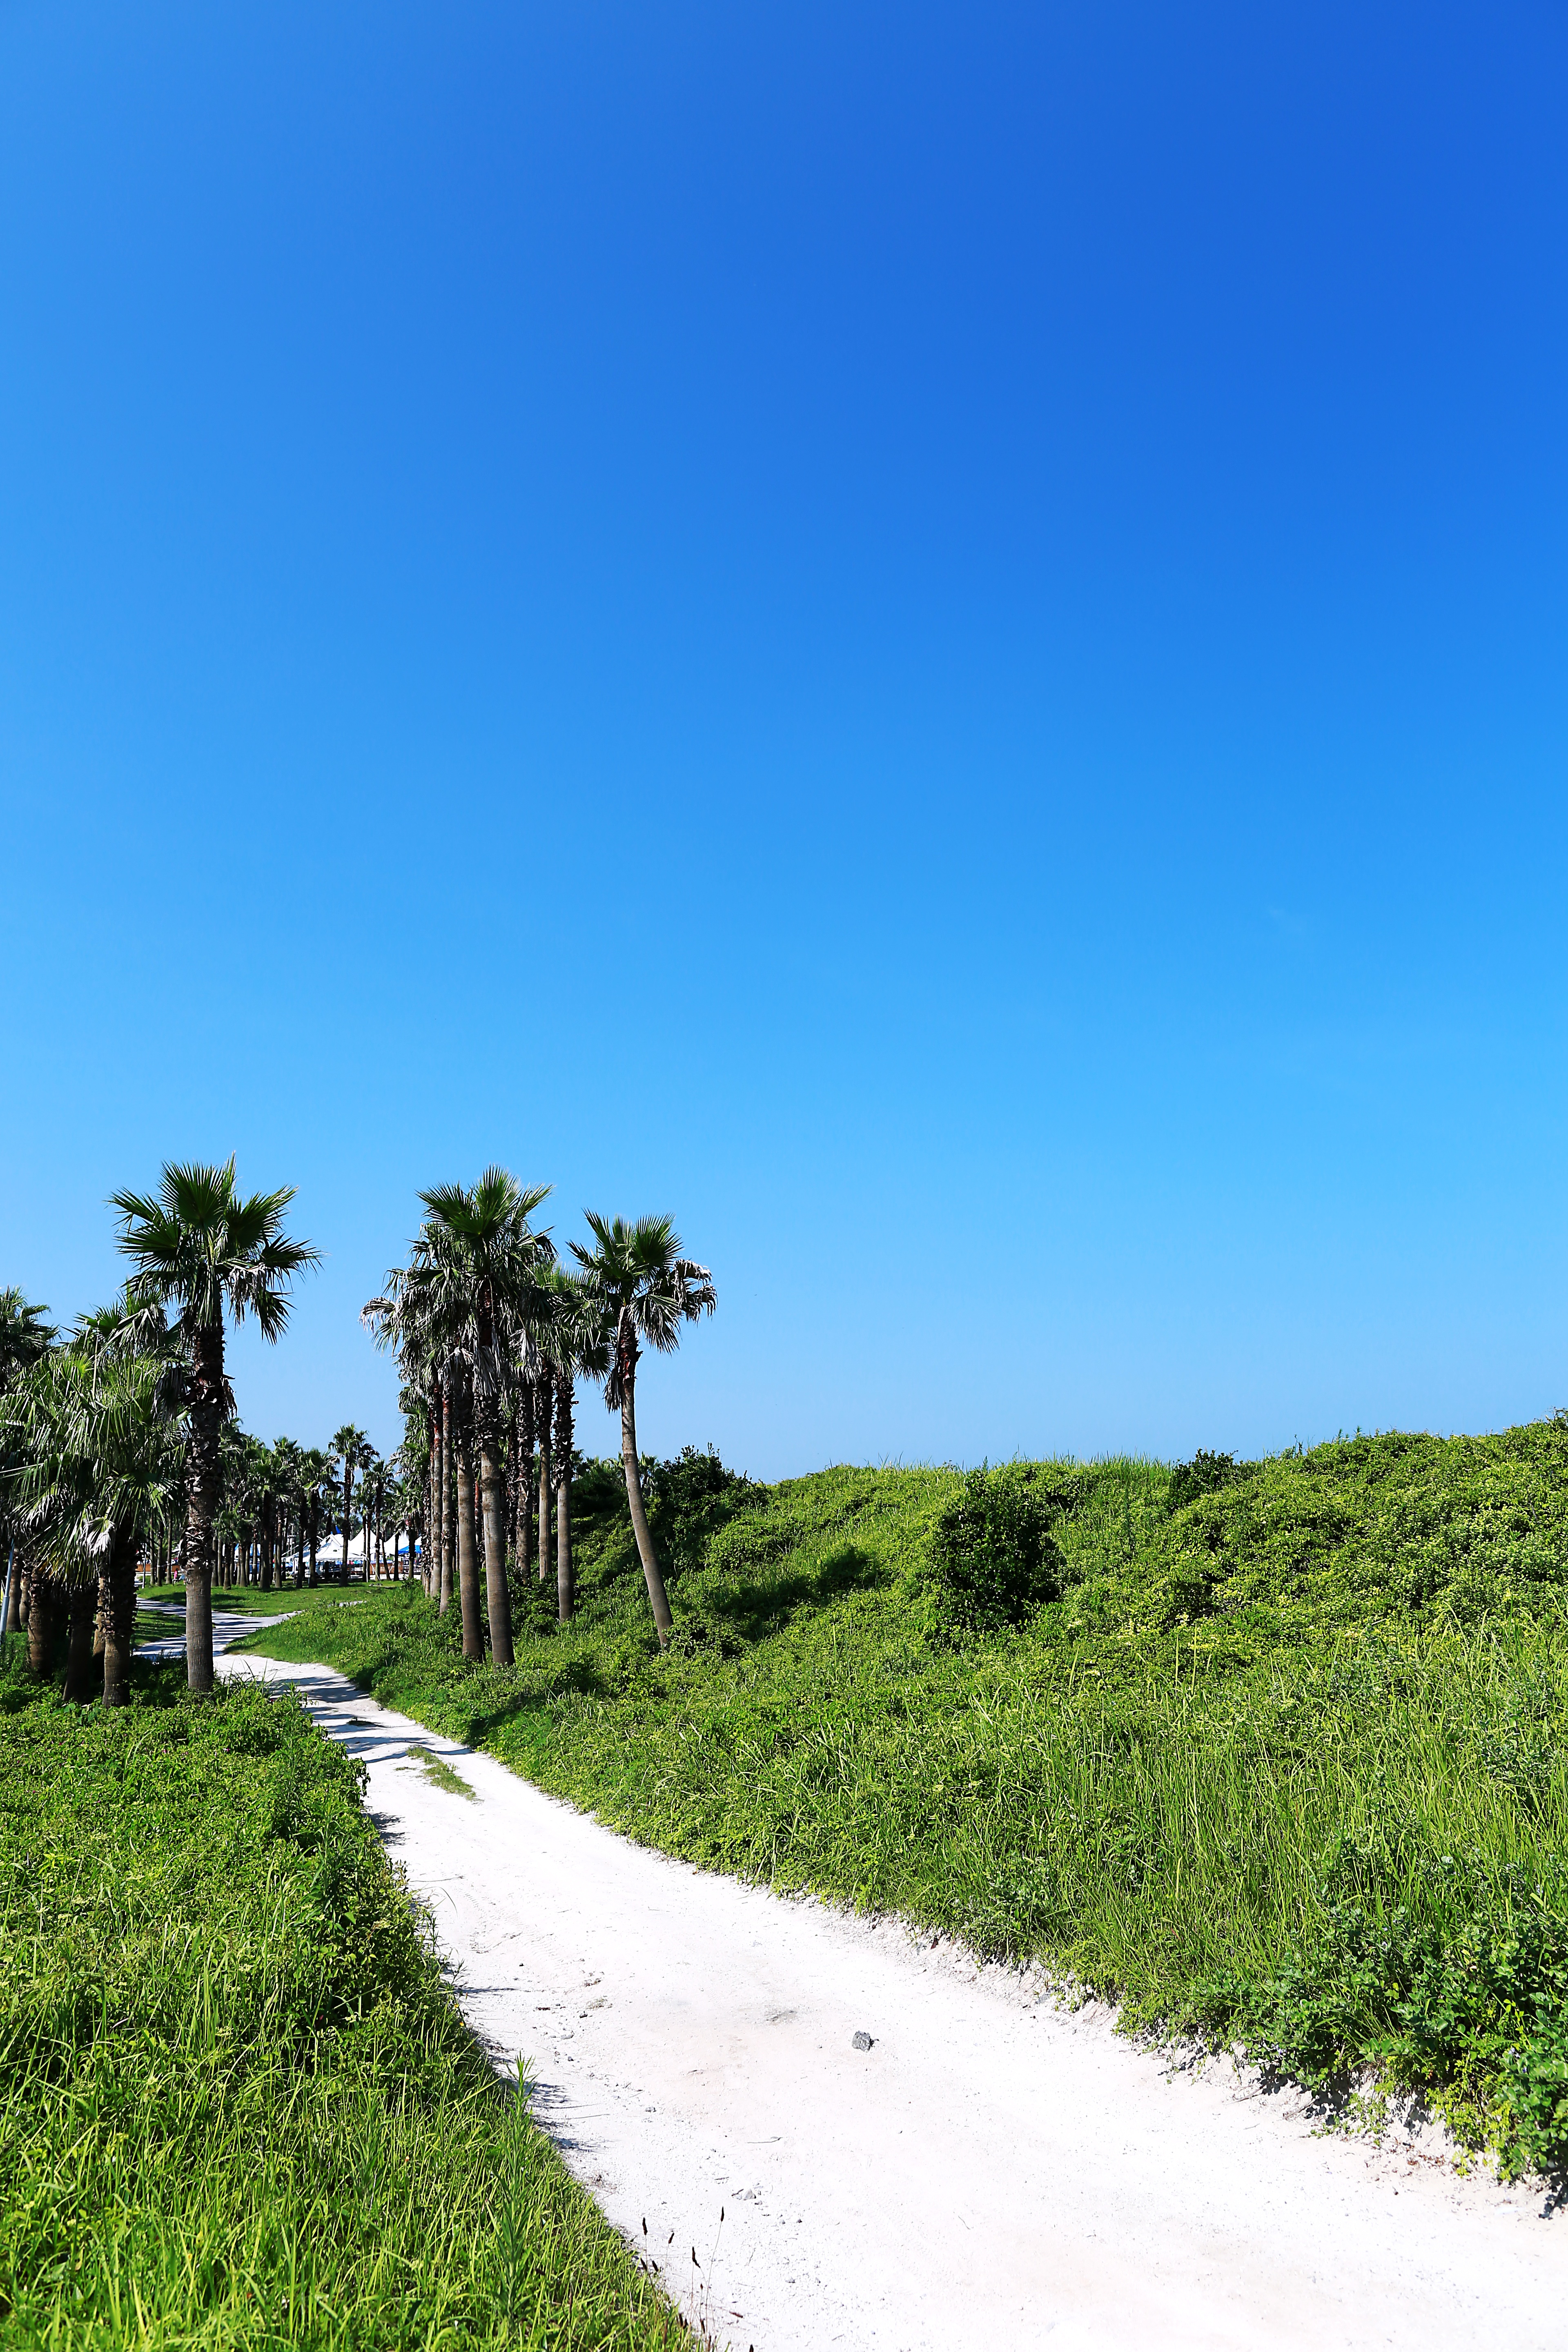
landscape, coast, tree, grass, horizon, mountain, sky, field, meadow, prairie, hill, walkway, agriculture, grassland, habitat, ecosystem, rural area, natural environment, arecales